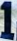
Number: 1